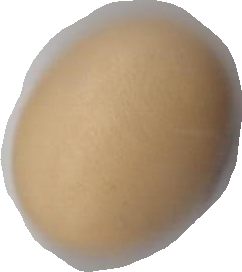
Variety: Anjasmoro